Actions of St Eloi Craters

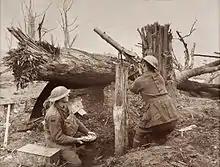

Early in the morning of 27 March, German troops near St Eloi heard noises underground and then British mines exploded. The ground around the craters of was lost immediately but the British failed to take The German infantry were not able to mount an immediate counter-attack ( immediate counter-attack within the position) amid the confusion and the quantity of British artillery-fire. After dark, counter-attacks from both flanks were repulsed; Kathen suspended the attacks and ordered forward every spare man from the 46th Reserve Division and parties from the 45th Reserve Division and 123rd Division, to dig another front position, which was done under British artillery-fire. On 30 March, patrols from II Battalion, RIR 216 scouted but counter-attacks on 31 March by II Battalion and III Battalion against the British trenches covering failed. The intense British artillery-fire was taken to be the preliminary of another attack and an extra battalion was sent to reinforce the 46th Reserve Division but were lost. The advance of reserves to reinforce the defenders was stopped by the British artillery and the confusion caused by the mine explosions.